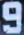
Number: 9